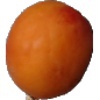
Label: apricot